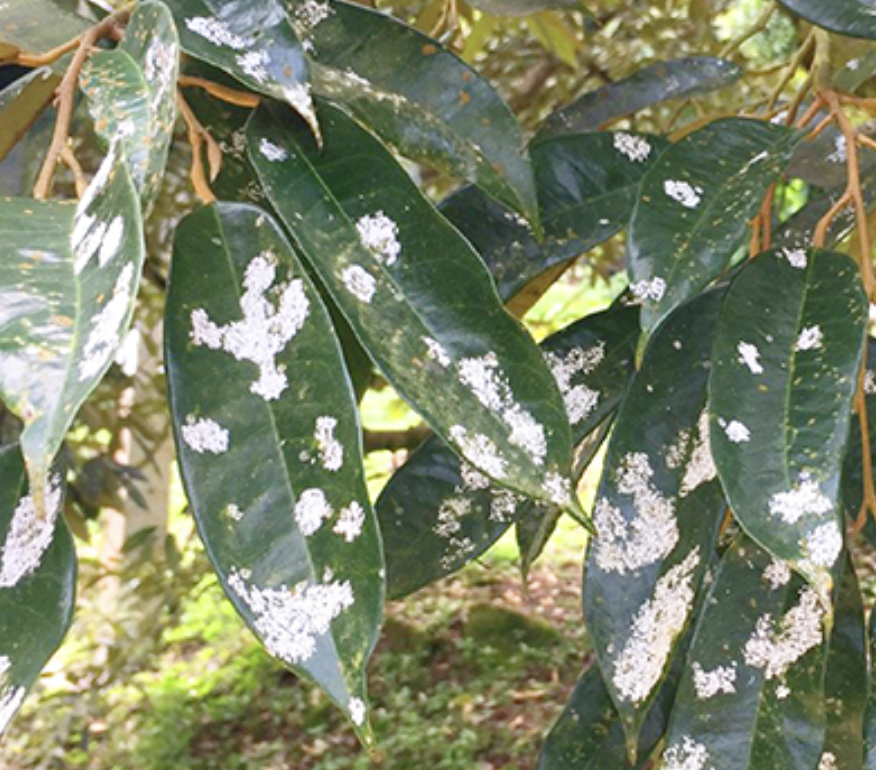
Label: mealybug_infestation